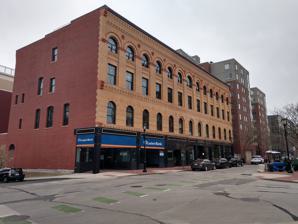
Building: Browne-Masonic Building
Country: United States of America
Year built: 1894
United States historic place Browne-Masonic Building U.S. National Register of Historic Places Show map of Massachusetts Show map of the United States Location 126-150 Pleasant St., Malden, Massachusetts Coordinates 42°25′38″N 71°4′15″W / 42.42722°N 71.07083°W / 42.42722; -71.07083 Area 0.52 acres (0.21 ha) Built 1894 ( 1894 ) Architect Hartwell & Richardson Architectural style Classical Revival NRHP reference No. 100007522 Added to NRHP March 22, 2022 The Browne-Masonic Building is a historic commercial and fraternal organization building at 126-150 Pleasant Street in Malden, Massachusetts .  Built in 1894, it is a good example of Classical Revival architecture, designed by the prominent Boston firm Hartwell & Richardson .  The building from its inception served as a home for a variety of fraternal organizations, notably housing local Masonic organization for much of the 20th century.  The four-story brick building now houses commercial space on the ground floor and residences in the upper stories.  It was listed on the National Register of Historic Places in 2022. Description and history The Browne-Masonic Building is located in downtown Malden, on the south side of Pleasant Street west of Main Street.  It occupies the eastern half of a block bounded by Pleasant, Abbott, and Exchange Streets, and Washington Street South, with its main facade facing north.  It is four stories in height, its exterior clad primarily in pale yellow brick.  The facade is embellished with terra cotta panels and patterned brick detailing.  The ground floor has modern commercial storefronts, while the upper floors have window bays with rounded arches at the second and fourth floors. The block was built in 1894 on land owned by Addie and Edward Browne, a former estate property Addie inherited from her father.  It was apparently built to serve both commercial businesses, and as a home for some of Malden's many fraternal organizations.  Each of its upper floors house a large meeting space, and these were rented in the early years by chapters of the Independent Order of Odd Fellows .  Masonic organizations began renting spaces in the building as early as 1900, and were its principal upper-floor tenants by the late 1920s.  The building went through a number of owners before its acquisition by a Masonic umbrella group in 1961.  The Masons owner the building until 2013, after which it was rehabilitated and adapted to its present commercial and residential uses. See also National Register of Historic Places listings in Middlesex County, Massachusetts References